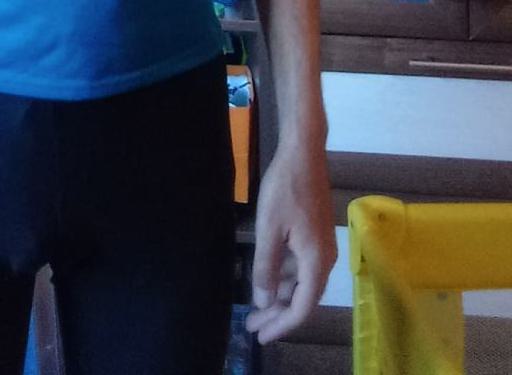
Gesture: no_gesture